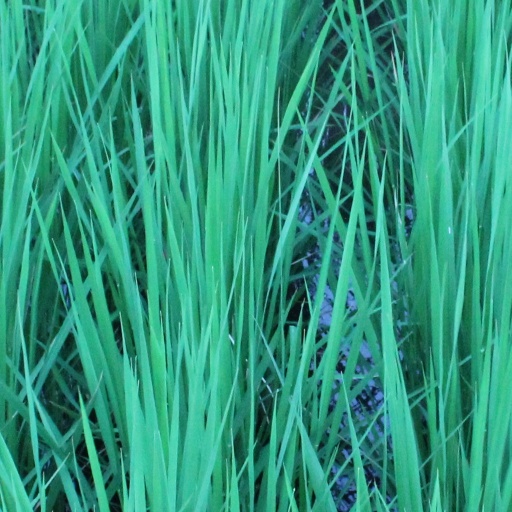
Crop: rice